Data archaeology

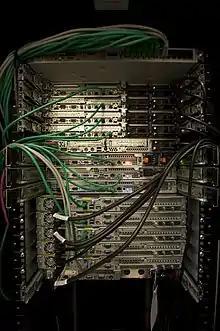
Storing data in an off shore server is a good preventive measure against data loss.

Another effective preventive measure is the use of offshore backup facilities that could not be affected should a disaster occur. From these backup servers, copies of the lost data could easily be retrieved. A multi-site and multi-technique data distribution plan is advised for optimal data recovery, especially when dealing with big data. TCP/IP method, snapshot recovery, mirror sites and tapes safeguarding data in a private cloud are also all good preventive methods. Daily transferring data from their mirror sites to the emergency servers.